2017 Donald Trump speech to a joint session of Congress

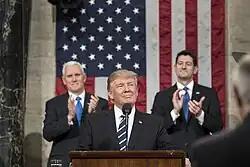
President Donald Trump addressing the Congress, with Vice President Mike Pence and House Speaker Paul Ryan

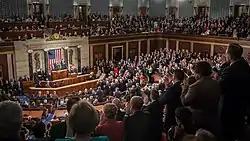
View from the Executive Gallery of the House Chamber

Donald Trump, the 45th president of the United States, addressed a joint session of the United States Congress on Tuesday, February 28, 2017. It was his first public address before a joint session during his first term. Like a State of the Union Address, it was delivered before the 115th United States Congress in the Chamber of the House of Representatives in the United States Capitol. Presiding over this joint session was the House speaker, Paul Ryan, accompanied by Mike Pence, the vice president in his capacity as the president of the Senate.